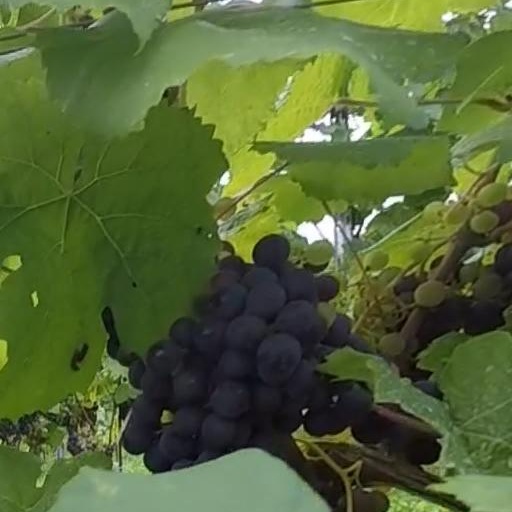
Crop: grape